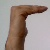
The image shows a hand gesture representing a space in Indian Sign Language.